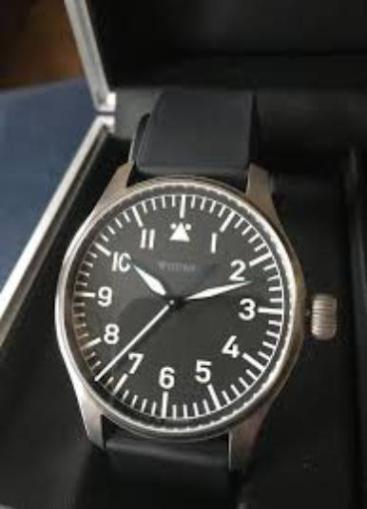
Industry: Clothes